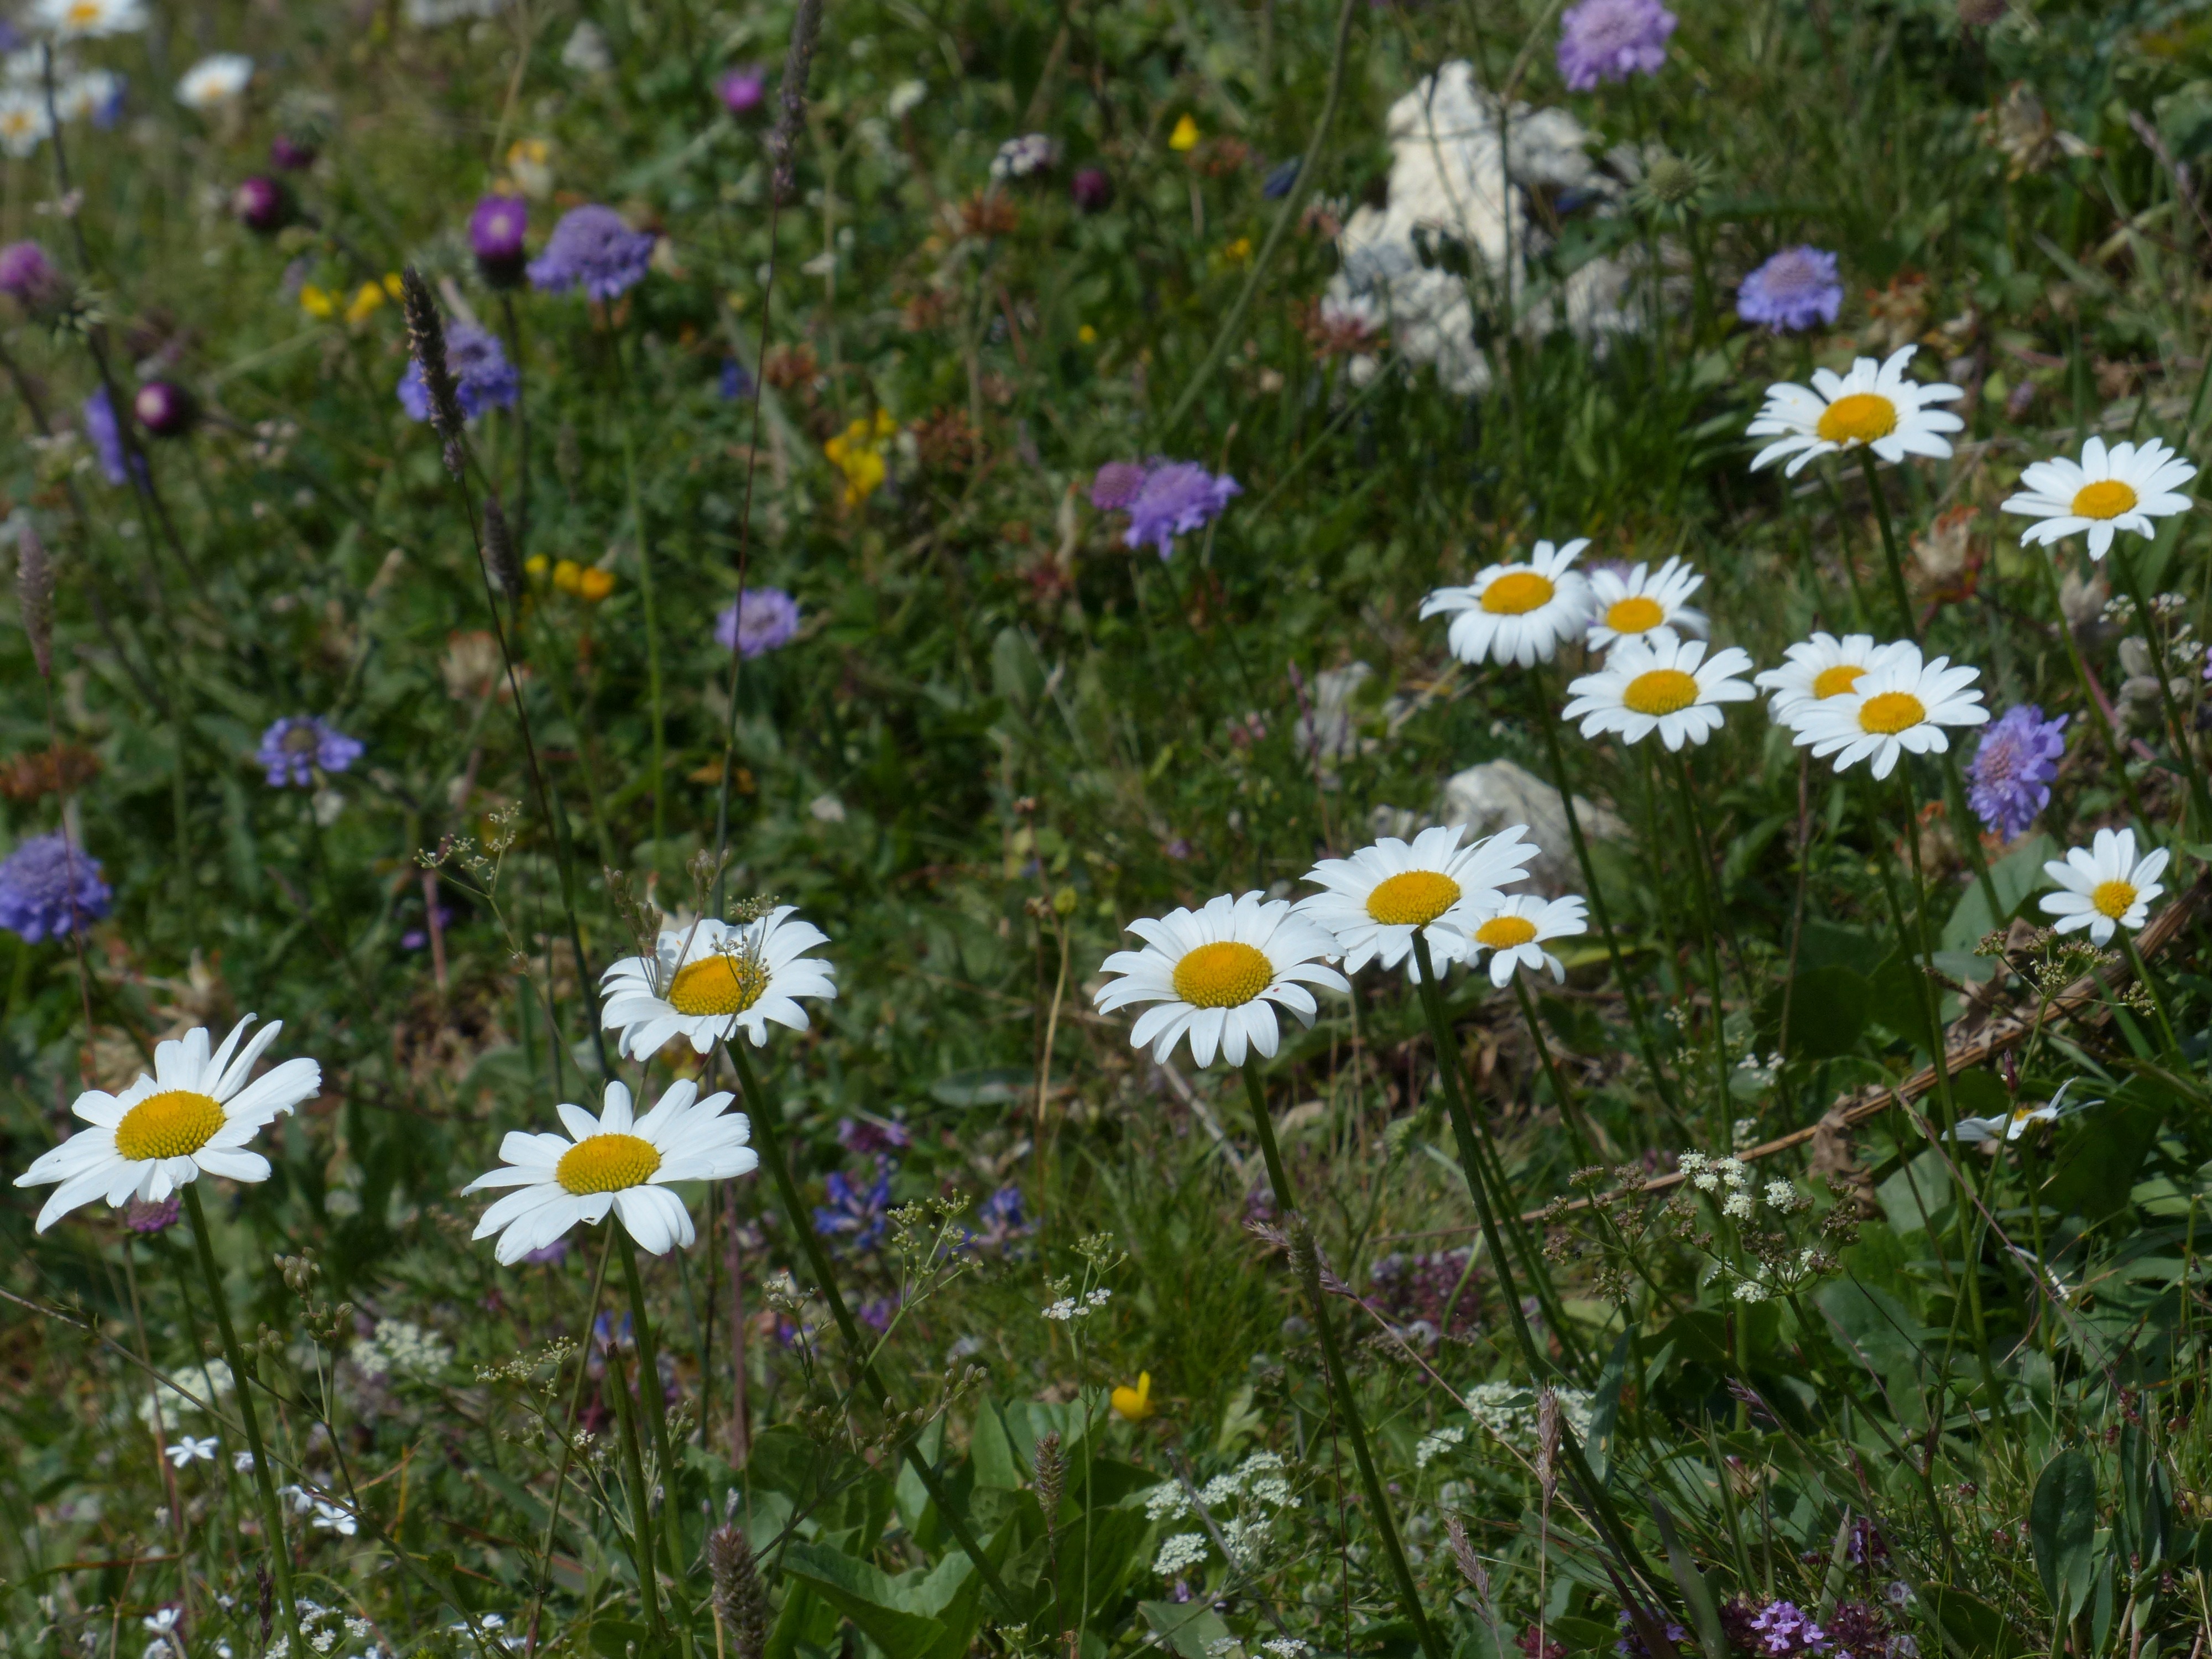
grass, blossom, plant, white, field, lawn, meadow, prairie, flower, bloom, daisy, herb, botany, flora, wildflower, grassland, asteraceae, aster, daisies, habitat, ecosystem, flowering plant, daisy family, meadows margerite, basket flower greenhouse, paid feverfew, leucanthemum vulgare, oxeye daisy, annual plant, natural environment, land plant, chamaemelum nobile, marguerite daisy, tanacetum parthenium, garden cosmos, blumw